Siege of Yorktown

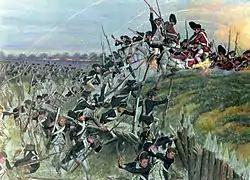
Storming of Redoubt No. 10

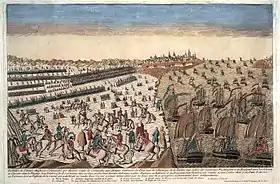
Overview of the capitulation of the British army at Yorktown, including Yorktown's blockade by a e French squadron

By October 14, the trenches were within of Redoubt Nos. 9 and 10. Washington ordered that all guns within range begin blasting the redoubts to weaken them for an assault that evening. Washington planned to use the cover of a moonless night to gain the element of surprise. To reinforce the darkness, he added silence, ordering that no soldier should load his musket until reaching the fortifications; the advance would be made with only "cold steel." Redoubt No. 10 was near the river and held by only 70 men, while redoubt 9 was a quarter-mile inland, and was held by 120 British and Germans. Both redoubts were heavily fortified with rows of abatis surrounding them, along with muddy ditches that surrounded the redoubts at about . Washington’s officers devised a plan in which the French would launch a diversionary attack on the Fusiliers redoubt, and then a half an hour later, the French would assault Redoubt No. 9 and the Americans Redoubt No. 10. Redoubt No. 9 would be assaulted by 400 French regular soldiers of the Royal Deux-Ponts Regiment under the command of the Count of Deux-Ponts and redoubt 10 would be assaulted by 400 light infantry troops under the command of Alexander Hamilton. There was a brief dispute as to who should lead the attack on Redoubt No. 10. Lafayette named his aide, Jean-Joseph Sourbader de Gimat, who commanded a battalion of Continental light infantry. However, Hamilton protested, saying that he was the senior officer. Washington concurred with Hamilton and gave him command of the attack.